Om Shanti Om

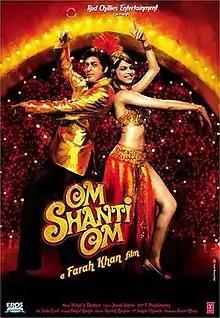
Theatrical release poster

Om Shanti Om (transl. literally to Peace Be With You) is a 2007 Hindi-language masala film written and directed by Farah Khan, co-written by Mayur Puri and Mushtaq Shiekh, and produced by Gauri Khan under Red Chillies Entertainment. The film stars Shah Rukh Khan, Deepika Padukone (in her Hindi film debut), Shreyas Talpade, Kirron Kher, and Arjun Rampal. The story follows Om Prakash Makhija (Khan), an obscure 1970s actor, who dies in a suspicious on-set fire involving his crush, well-known yesteryears superstar Shanti Priya (Padukone), and is reincarnated in the present day as superstar Om Kapoor, seeking to exact revenge on the perpretrator, Shanti's husband and powerful producer Mukesh Mehra (Rampal).